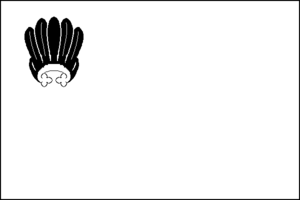
Kuřim est une ville du district de Brno-Campagne, dans la région de Moravie-du-Sud en République tchèque. Sa population s'élevait à 10 997 habitants en 2019.